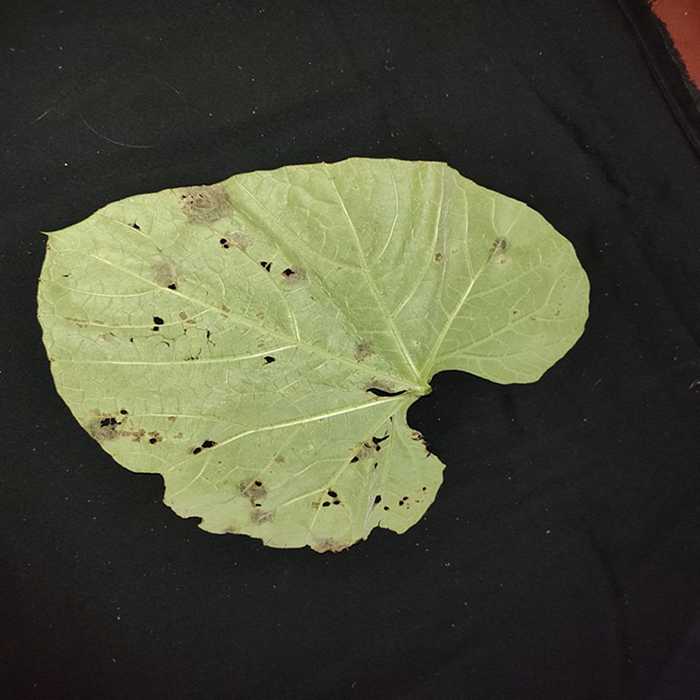
Plant: Bottle gourd
Label: Anthracnose